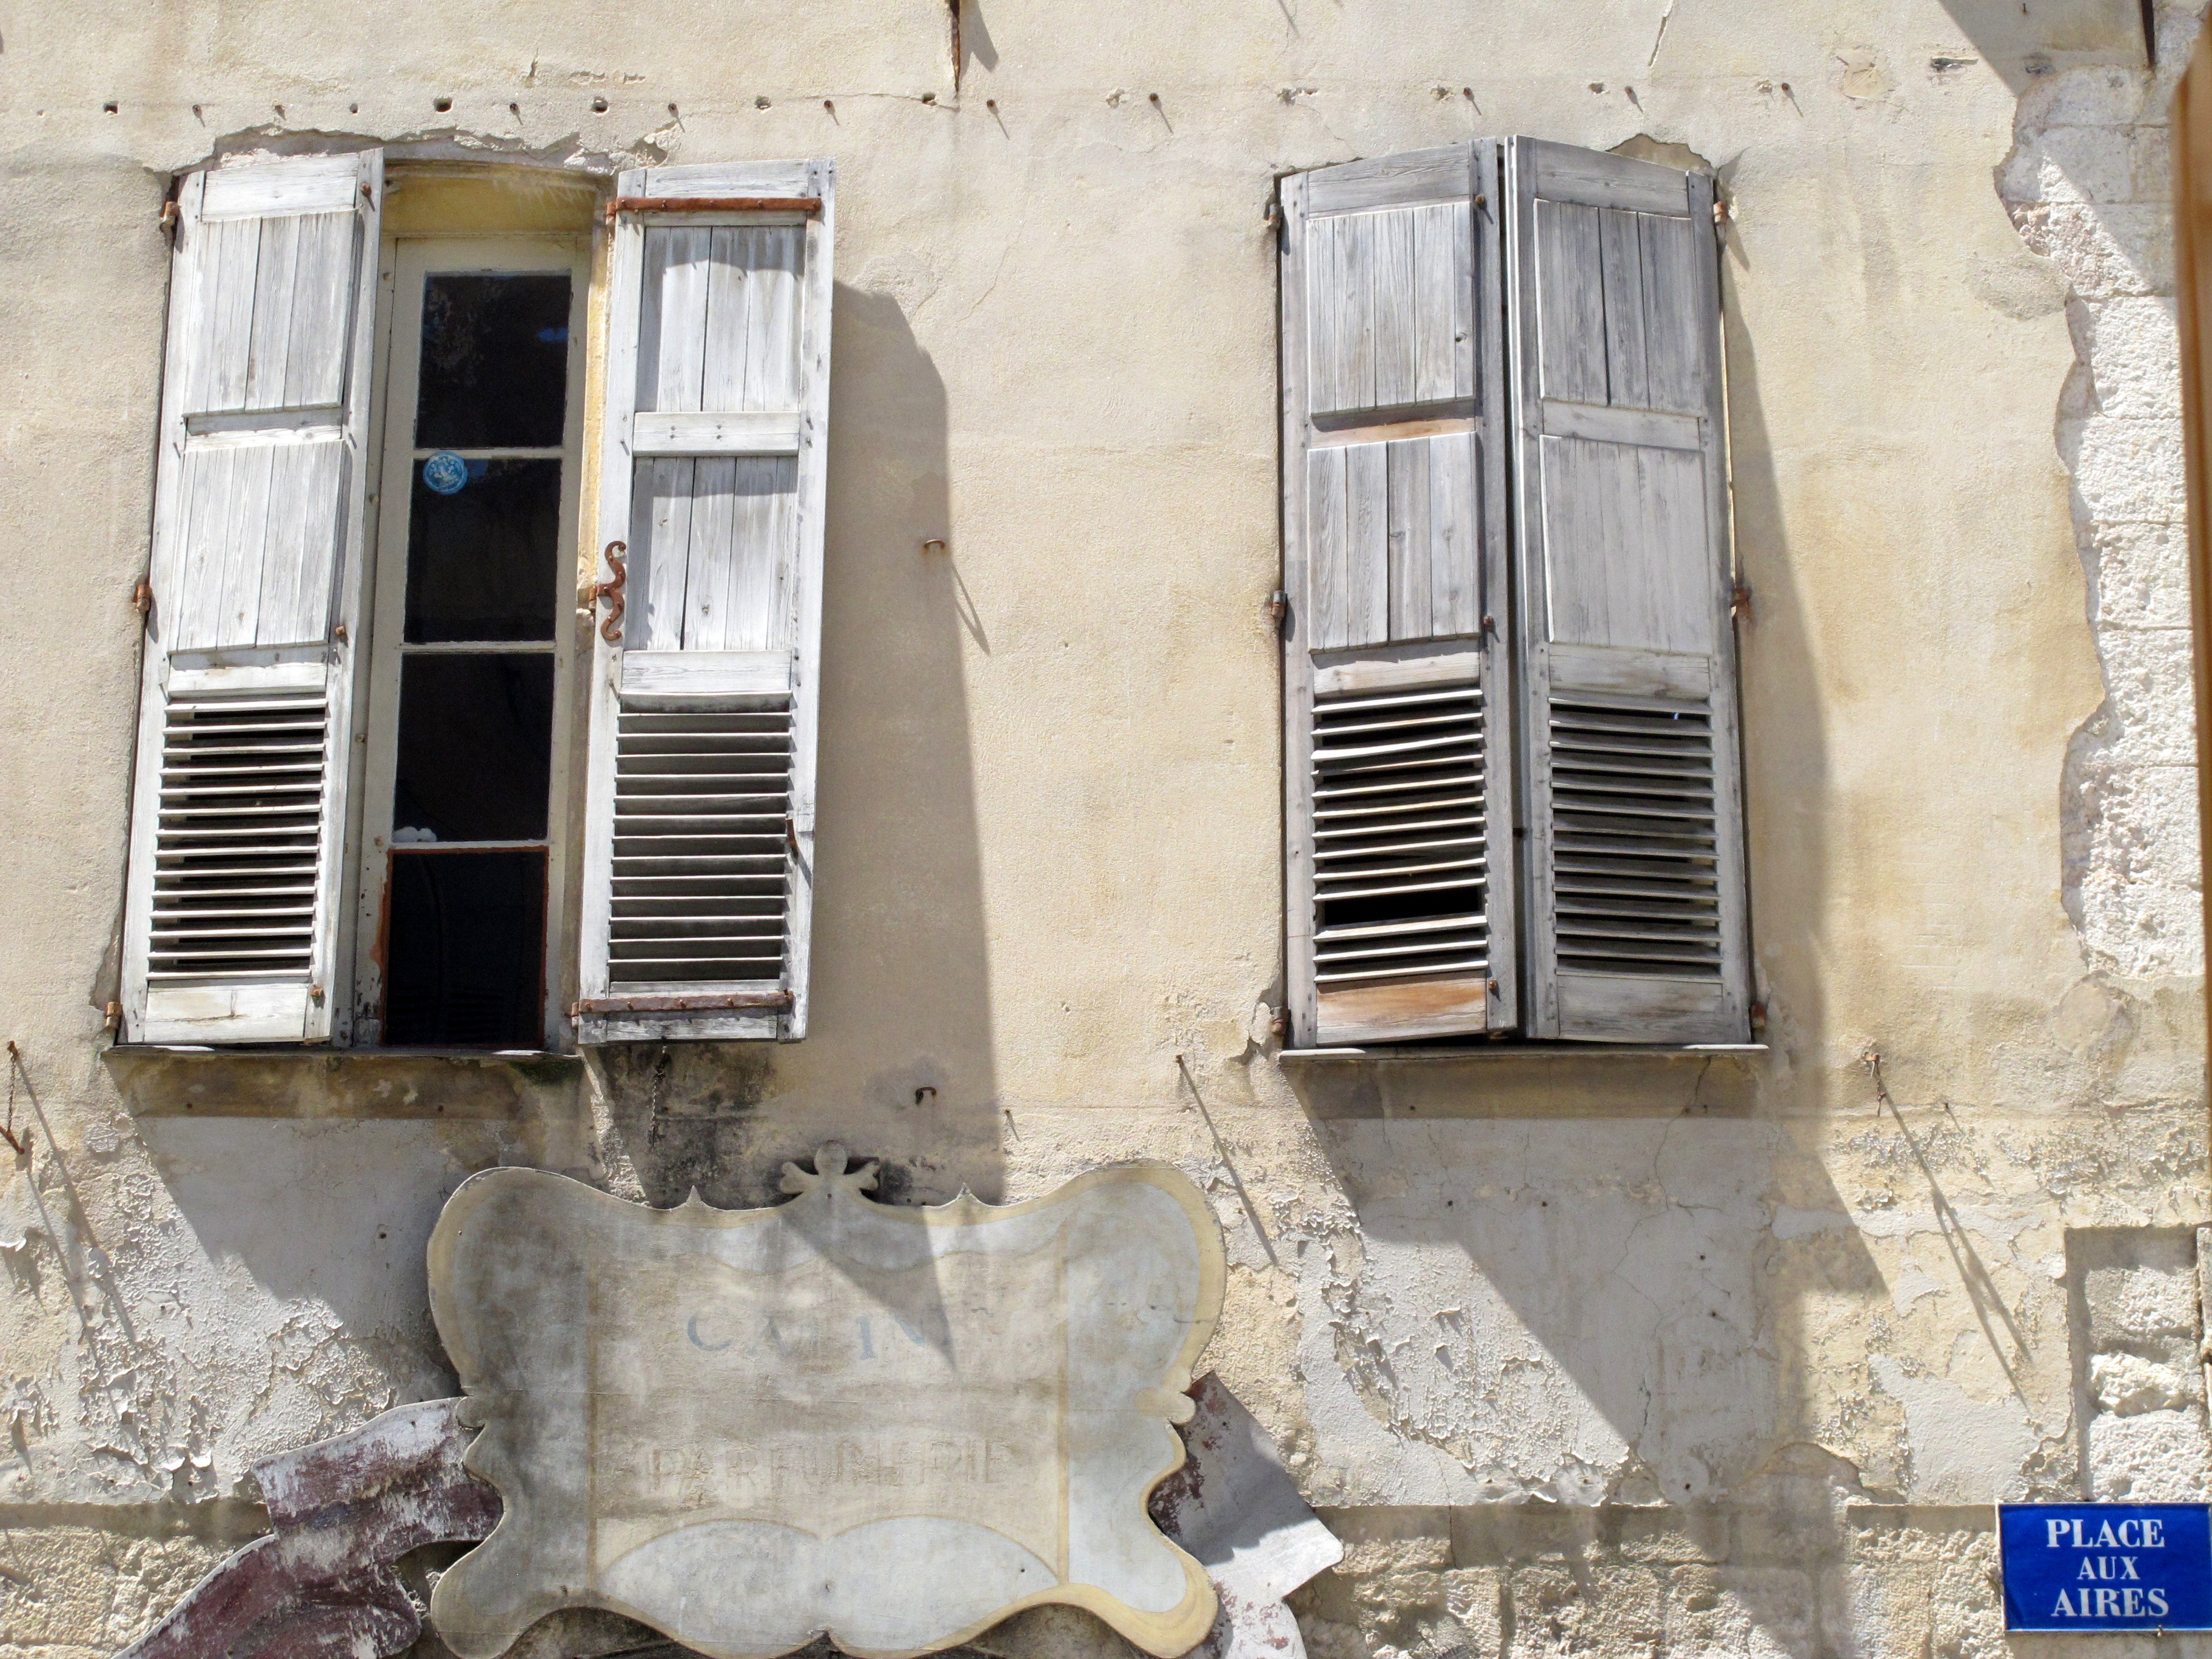
wood, house, window, building, old, home, wall, france, facade, interior design, art, shutters, windows, grasse, urban area, place aux aires